Jean Acker

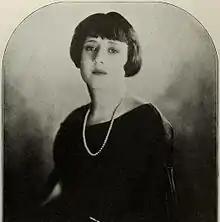
Acker photographed by James Abbe, 1920s

Jean Acker (born Harriet Ackers; October 23, 1892 – August 16, 1978) was an American actress with a career dating from the silent film era through the 1950s. She was perhaps best known as the estranged wife of silent film star Rudolph Valentino.